Twyford Motor Car Company

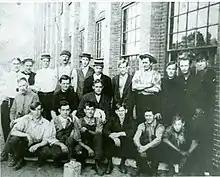
Figure 4. Workers at the Twyford Motor-Car Company Factory

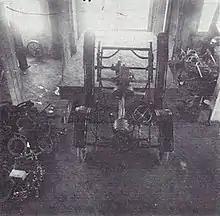
Figure 5. A Twyford Chassis in the Factory

Robert E. Twyford succeeded in organizing the Twyford Motor-Car Company in Brookville. The company had raised $25,000 in capital stock and named the following men as directors: R. E. Twyford, A. D. Deemer, H. C. Beach, D. L. Taylor, E. A. Carmalt, C. A. French, W. N. Humphrey, W. N. Vanleer and W. D. Shields, with A. D. Deemer acting as president, W. N. Humphrey as vice president, R. E. Twyford as general manager and D. L. Taylor as secretary and treasurer. The directors decided to locate the new factory near the railroad, the glass plant, and the furniture factory and had begun construction. Carmalt and Strong (attorneys-at-law) donated the land for the factory. Workers had already started the process of cleaning the ground, and digging the foundations for the factory, which would have brick walls, measurements of 50 feet by 200 feet and two stories.